Lithuanian Armed Forces

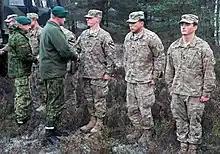
Lithuanian soldiers shaking hands with the American soldiers during the Operation Atlantic Resolve in 2014

Following the restoration of independence, the defence forces were formally reestablished on 25 April 1990 with the creation of the Department of National Defence. After the January Events, the Voluntary National Defence Service was formed of lightly armed volunteers. The Lithuanian Armed Forces were officially restored on 19 November 1992. Western European countries, especially Sweden, helped to arm the initial force by selling or donating excess equipment. Lithuania began the modernisation of its military, becoming the first European country to acquire the US-made FGM-148 Javelin systems in 2001 and the FIM-92 Stinger systems in 2002.